Sun Weishi

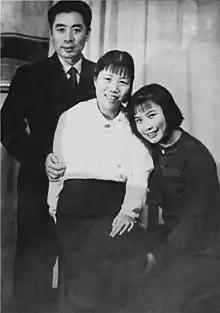
Sun (right) with Zhou (left) and Deng Yingchao

Shortly after Sun returned to China, in the spring of 1950, Liao Chengzhi invited Sun to become the artistic director of the China Youth Art Theater, which he had founded. Sun enthusiastically accepted, and began work on establishing the first professional theater to stage shows in colloquial Mandarin in the PRC. The first play that Sun directed was "How Steel is Made", a play based on an eponymous Russian novel written by Nikolai Ostrovsky.